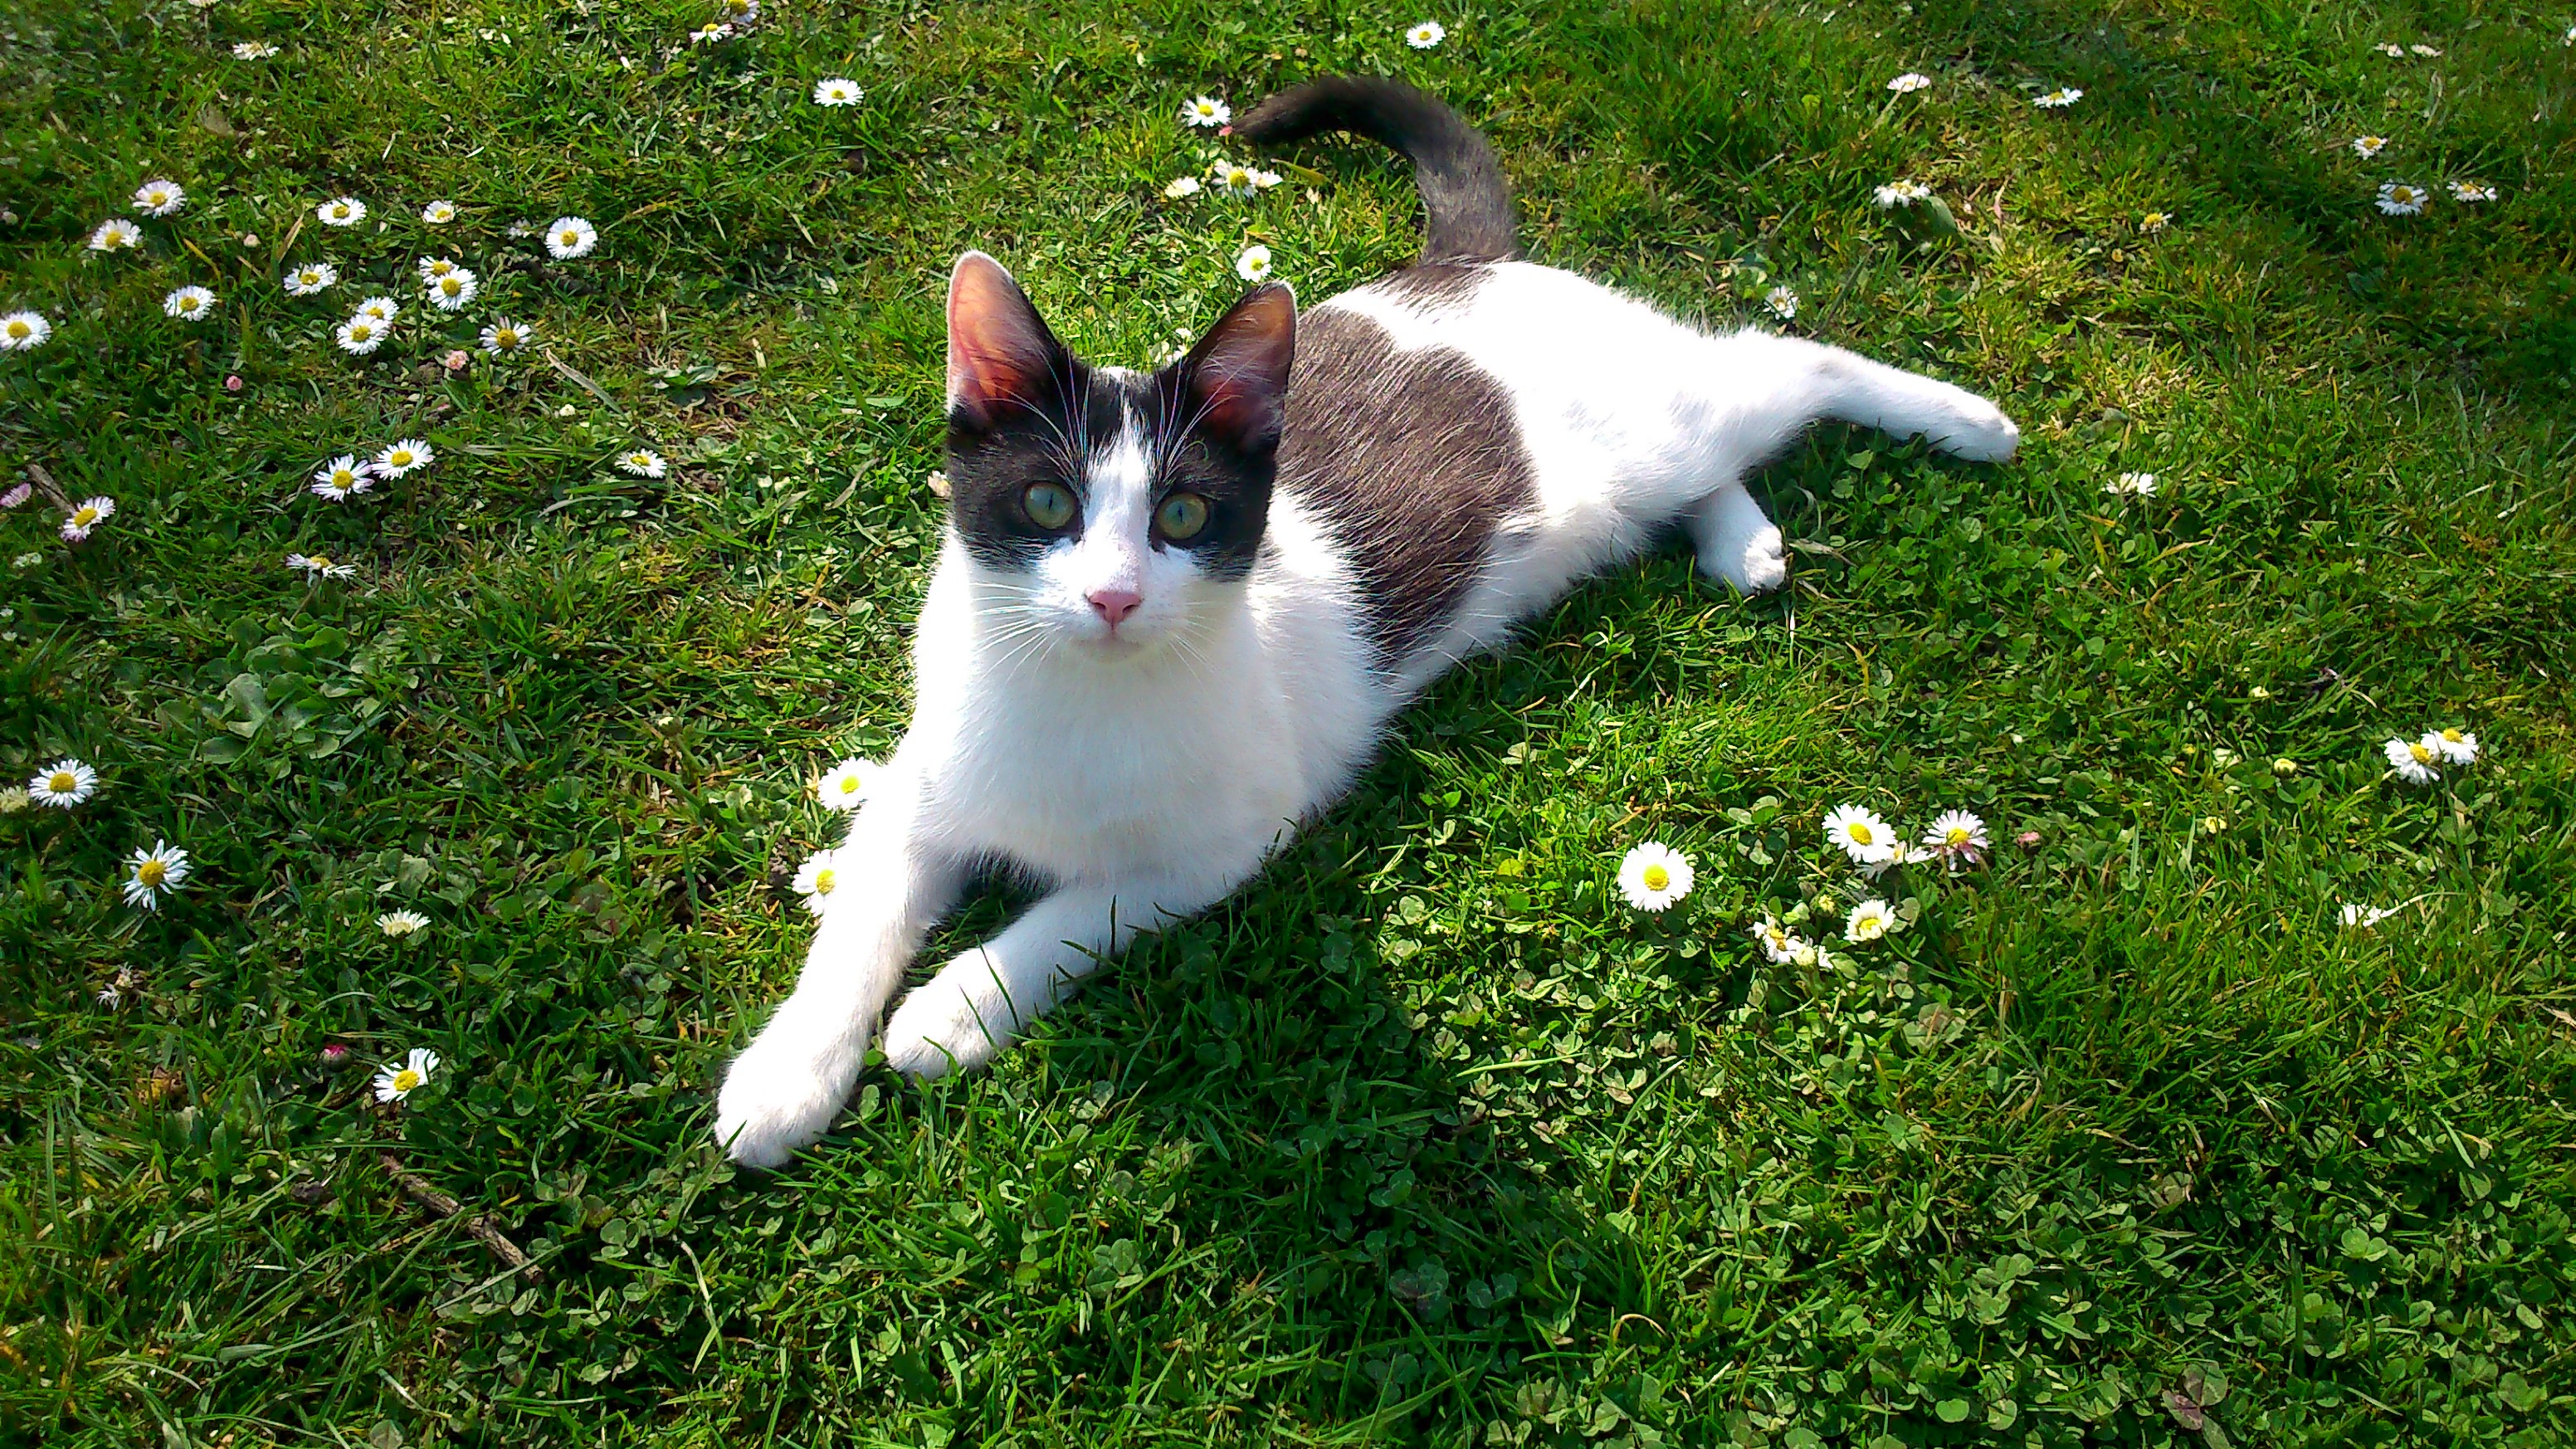
grass, puppy, dog, animal, pet, cat, mammal, kitty, vertebrate, dog like mammal, dog breed group